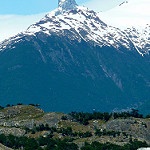
Label: glacier